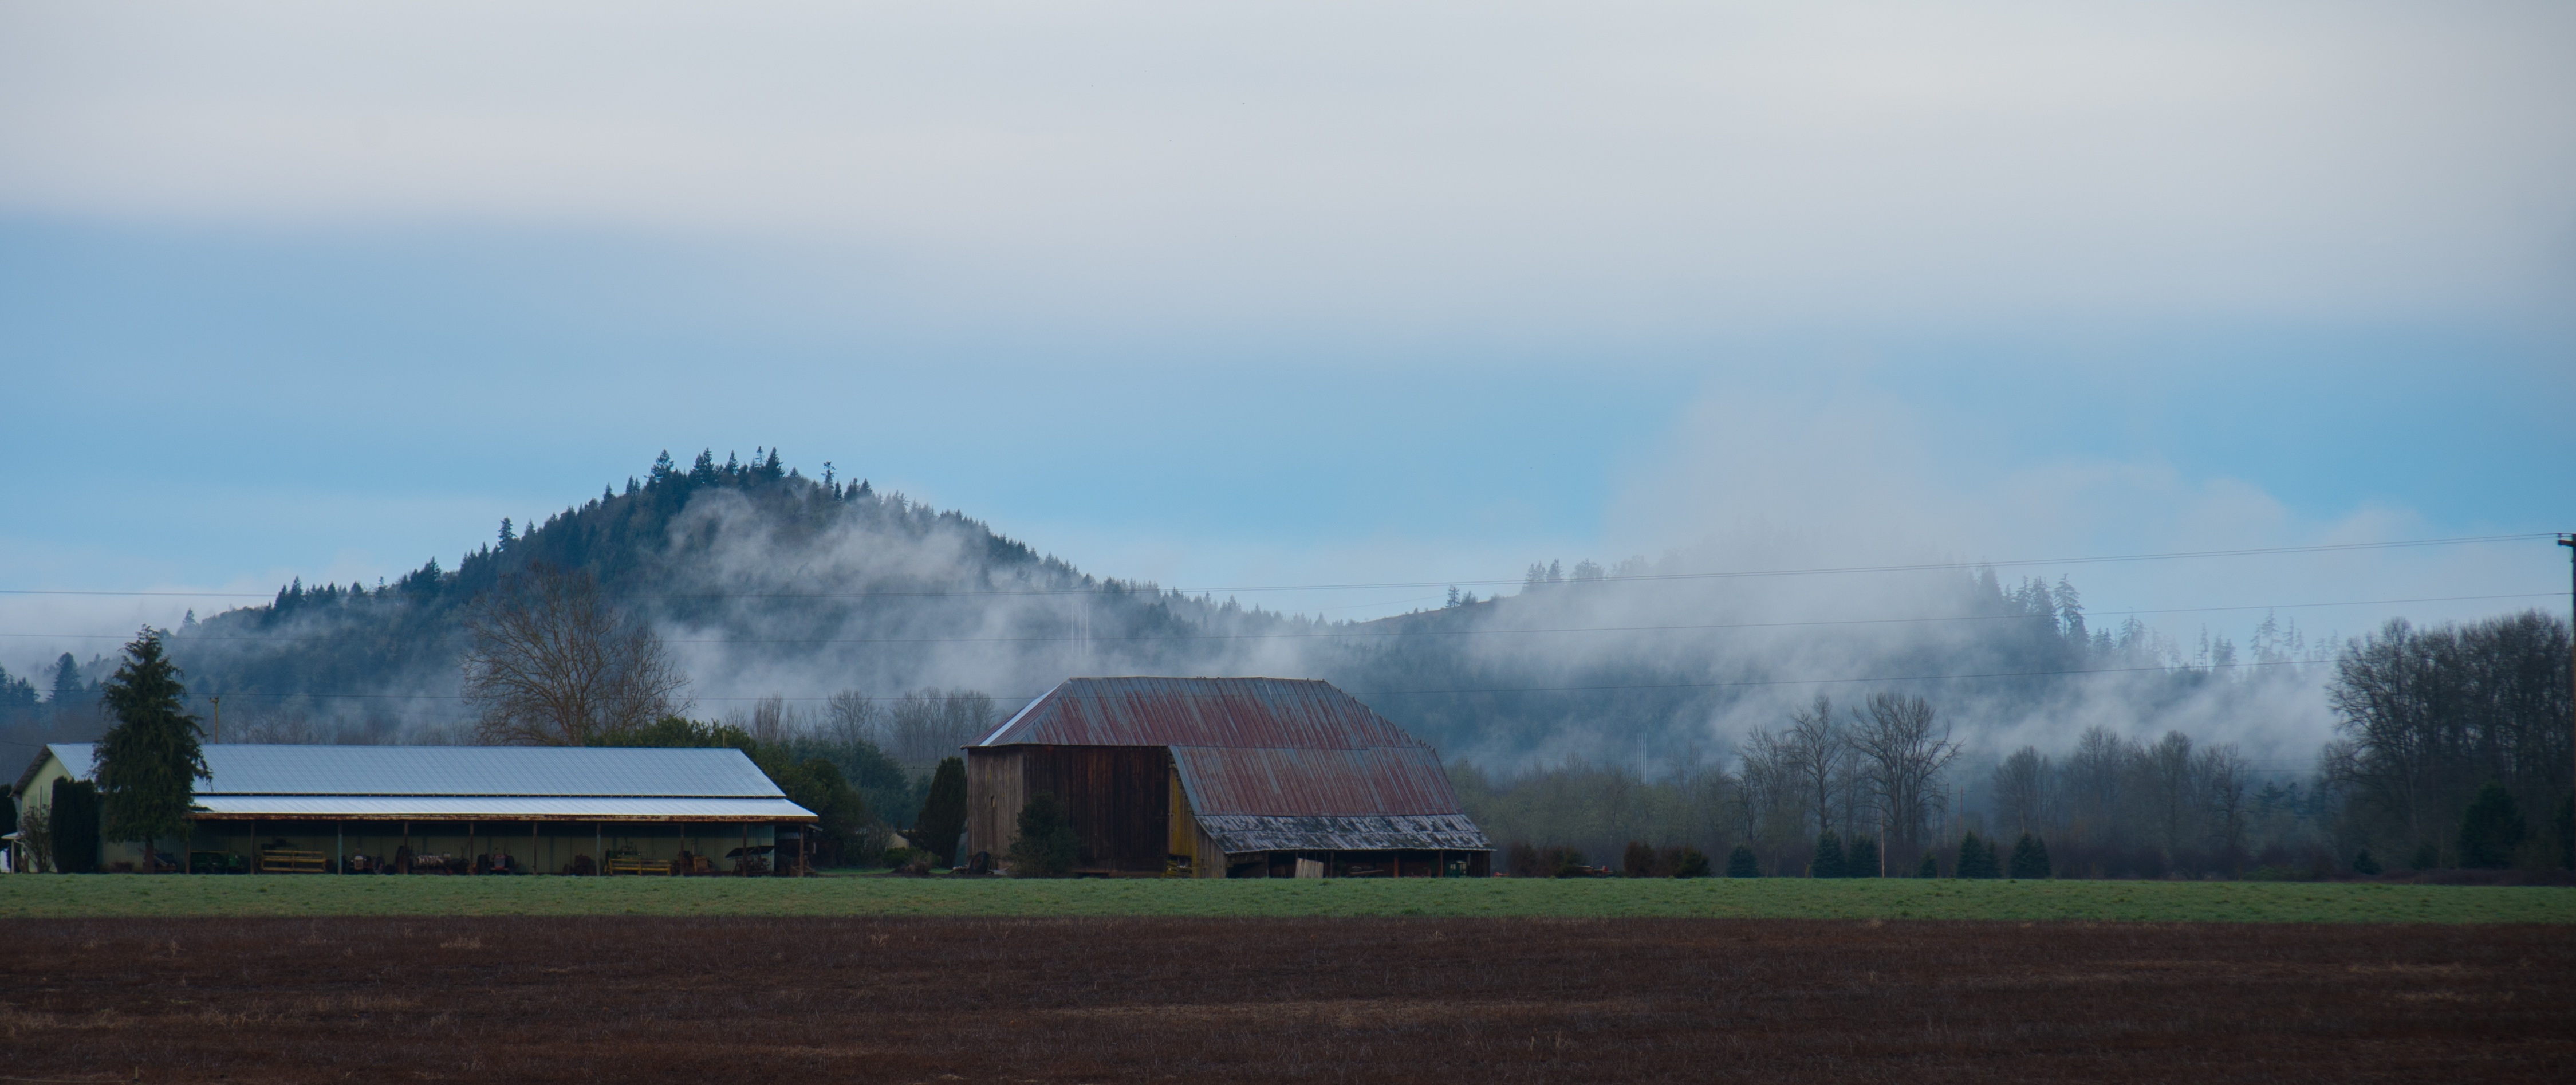
landscape, nature, horizon, mountain, cloud, sky, fog, mist, field, prairie, morning, hill, wind, plain, rural area, atmospheric phenomenon, atmosphere of earth